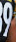
Number: 9